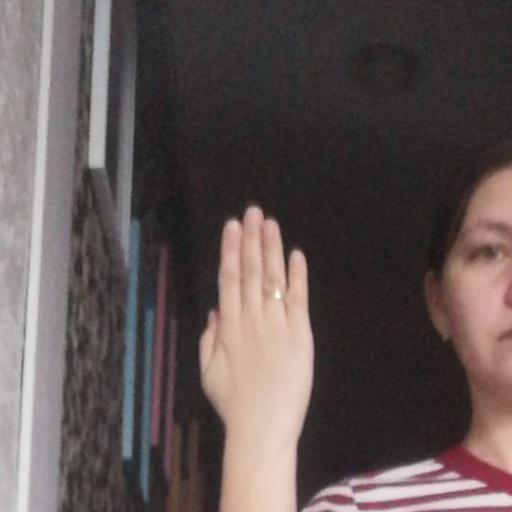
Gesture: stop_inverted